Bruce Becker

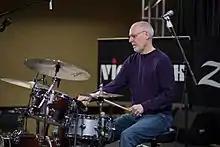
Bruce Becker Drumset Master Class Presentation – PASIC 2017

Bruce Becker (born April 3, 1959) is an American drummer, author and drum teacher based in Los Angeles and has been teaching in the US and abroad since 1982. As a drummer with a variety of jazz, rock, and pop artists, Becker has recorded over twenty albums.